Elektra (character)

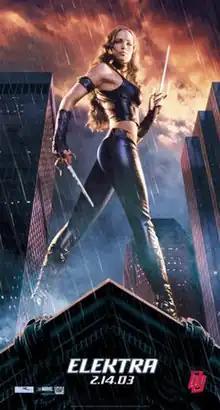
Jennifer Garner as Elektra as she appears in "Daredevil" (2003)

In addition to her signature appearances in "Daredevil", Elektra starred in three series produced by her creator, Frank Miller: